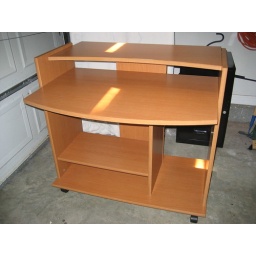
In great shape, minor glass ring (see photo titled &amp;quot;slight water damage&amp;quot; in this set)